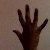
The image shows a hand gesture representing the number 5 in Indian Sign Language.